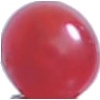
Label: redcurrant